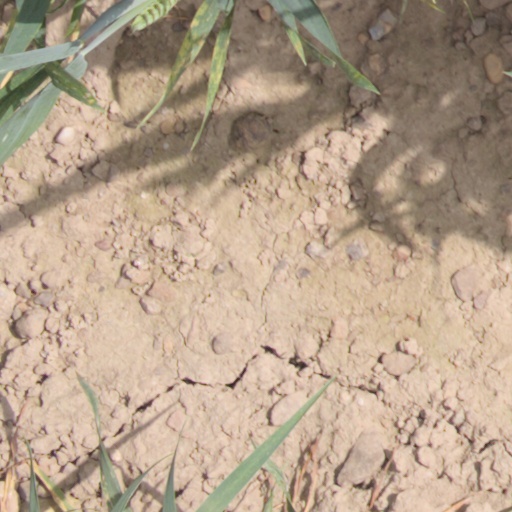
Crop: wheat